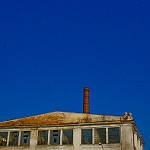
Scene: Outdoor